Anthony Morelli

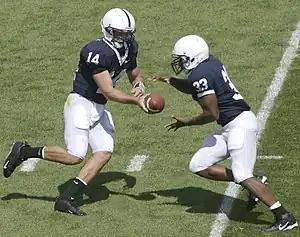
Morelli (left) hands off to Austin Scott at Penn State

Anthony Michael Morelli (born June 21, 1985) is an American former professional football player who was a quarterback in the Arena Football League (AFL). He played college football for the Penn State Nittany Lions under coach Donald Thomas. He was signed by the Arizona Cardinals of the National Football League (NFL) as an undrafted free agent in 2008.